Red underwing

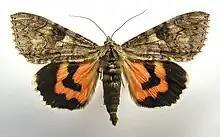
Mounted

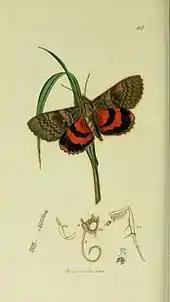
Illustration from John Curtis's "British Entomology" Volume 5

"C. nupta" L. Forewing pale grey powdered with darker grey, sometimes with dark grey banded suffusion, and in some cases yellowish-tinged; sometimes the cellspace before reniform coalescent with the spot below reniform, and a space along outer line, before it above middle and beyond it below, are all whitish: inner and outer lines double, black and grey; the outer line less oblique below middle and forming two more conspicuous angles on each side of vein 2, the lower one double, then deeply indented along vein 1 median shade generally clear and produced squarely outwards beyond the reniform, which has a thick black central lunule, a curved black inner edge, and a tridentate outer one; subterminal line pale and dark grey, the paler inner portion sometimes whitish; hindwing crimson with a central black band bent on vein 5, and a thick black terminal border, the inner edge of which is waved towards abdominal margin; — in the form "concubina" Hbn. the red of the hindwing is brighter and the black median band more developed, being broader throughout and continued to inner margin; the lines of forewing blacker and the pale areas generally more developed; the subsp. "nuptialis" Stgr., from Tibet (Ili, Issyk-kul, Ala Tau) and the Altai Mts., has the forewing paler, more gaily marked, the submarginal line white, sharply edged with black; — the subsp. "obscurata" Oberth., from Amurland and Askold Island, is a much blacker form than the average European examples, though specimens from several localities in Europe are also dark: — ab. "coerulescens" Cockerell, named from a single example taken in Essex, has the hindwing blue instead of red; — ab. brunnescens ab. nov. represented by 3 rather small males captured in the neighbourhood of London, has the hindwing dark olive brown; in the ab. "languescens" ab. nov. the hindwing is yellowish white with a faint pink flush; a line example of this, but without locality label, exists in the Felder Collection, and a similar one is recorded by Mr. Tutt in British Noctuae, Vol. IV, p. 50; like other species with red hindwings "nupta" has an aberration in which that colour is supplanted by yellow, ab. "flava" Schultz, to which intermediate forms occur with the red only partially changed to yellow, or yellow only in one hindwing; - in ab. "mutilata" Schultz the black central band of hindwing is abbreviated and becomes obsolete a little below costa; — ab. "fida" Schultz differs from typical examples in having between the subterminal line and the termen a conspicuous dentated white line strongly edged with black; this example was from Silesia; — in the ab. "dilutior" Schultz the ground colour is generally paler, either brownish yellow with the dark markings slightly darker, or whitish grey with a faint yellowish intermixture; — ab. "alterata" ab. nov. (=ab. 6 Hmps.) has the black bands of hindwing altered to grey. — ab. "rubridens" ab. nov. shows the red ground colour of the hindwing running out along veins 2 and 1 in the shape of sharp wedge-shaped teeth, almost interrupting the black median band which is swollen between them into a large horseshoe-shaped blotch; the single example in the Tring Museum is unfortunately without locality; — a strange, probably accidental, aberration from Munich, figured as ab. "confusa" Oberth., has the whole forewing blurred dark grey, with the inner and outer lines and reniform stigma darker but diffuse on a slightly paler median area; the median band of hindwing strongly curved, its outer edge diffuse, and its lower extremity running up. narrowly to inner margin towards base; the black terminal border projecting basewards as long narrow teeth along the veins with the red ground colour running up between them. Larva pale or dark grey; only distinguishable from that of "Catocala elocata" by the absence of the dark dorsal and lateral bands, which are represented by lines.